Attleboro, Massachusetts

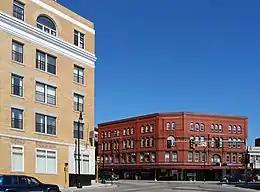
Downtown Attleboro

Attleboro is a city in Bristol County, Massachusetts, United States. It was once known as "The Jewelry Capital of the World" for its many jewelry manufacturers. According to the 2020 census, Attleboro had a population of 46,461.